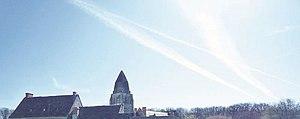
Vue du clocher des toits de bâtiments du prieuré Saint Jean du Grais.
Le prieuré Saint-Jean-du-Grais, ou prieuré de Saint-Jean-du-Gray et prieuré Saint Jean du Grais, est un ancien monastère situé dans la forêt de Bréchenay, sur la commune d'Azay-sur-Cher dans le département français d'Indre-et-Loire en région Centre-Val de Loire.